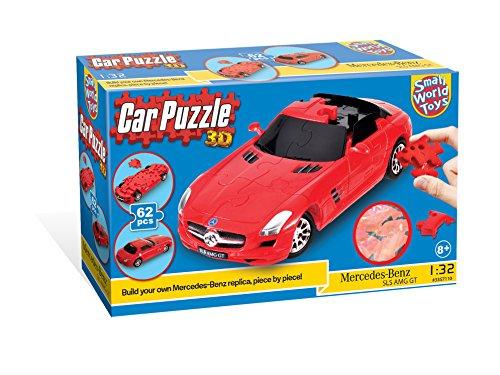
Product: Small World Toys Mercedes 3D Puzzle Car
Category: Toys & Games | Puzzles | Brain Teasers
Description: Small World Toys presents their most awesome 3D Puzzle MERCEDES Car.
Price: $26.53
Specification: ProductDimensions:5x2.4x8.7inches|ItemWeight:7.2ounces|ShippingWeight:7.2ounces(Viewshippingratesandpolicies)|DomesticShipping:ItemcanbeshippedwithinU.S.|InternationalShipping:ThisitemcanbeshippedtoselectcountriesoutsideoftheU.S.LearnMore|ASIN:B016LBXXW8|Itemmodelnumber:3357110|Manufacturerrecommendedage:8-15years